Vélib'

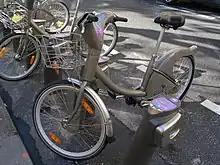
Bike attachment points at a Vélib' station (2007-2018).

The system was originally financed by the JCDecaux advertising corporation, in return for the city of Paris signing over the income from a substantial portion of on‑street advertising hoardings. JCDecaux won the contract over a rival bid from Clear Channel.